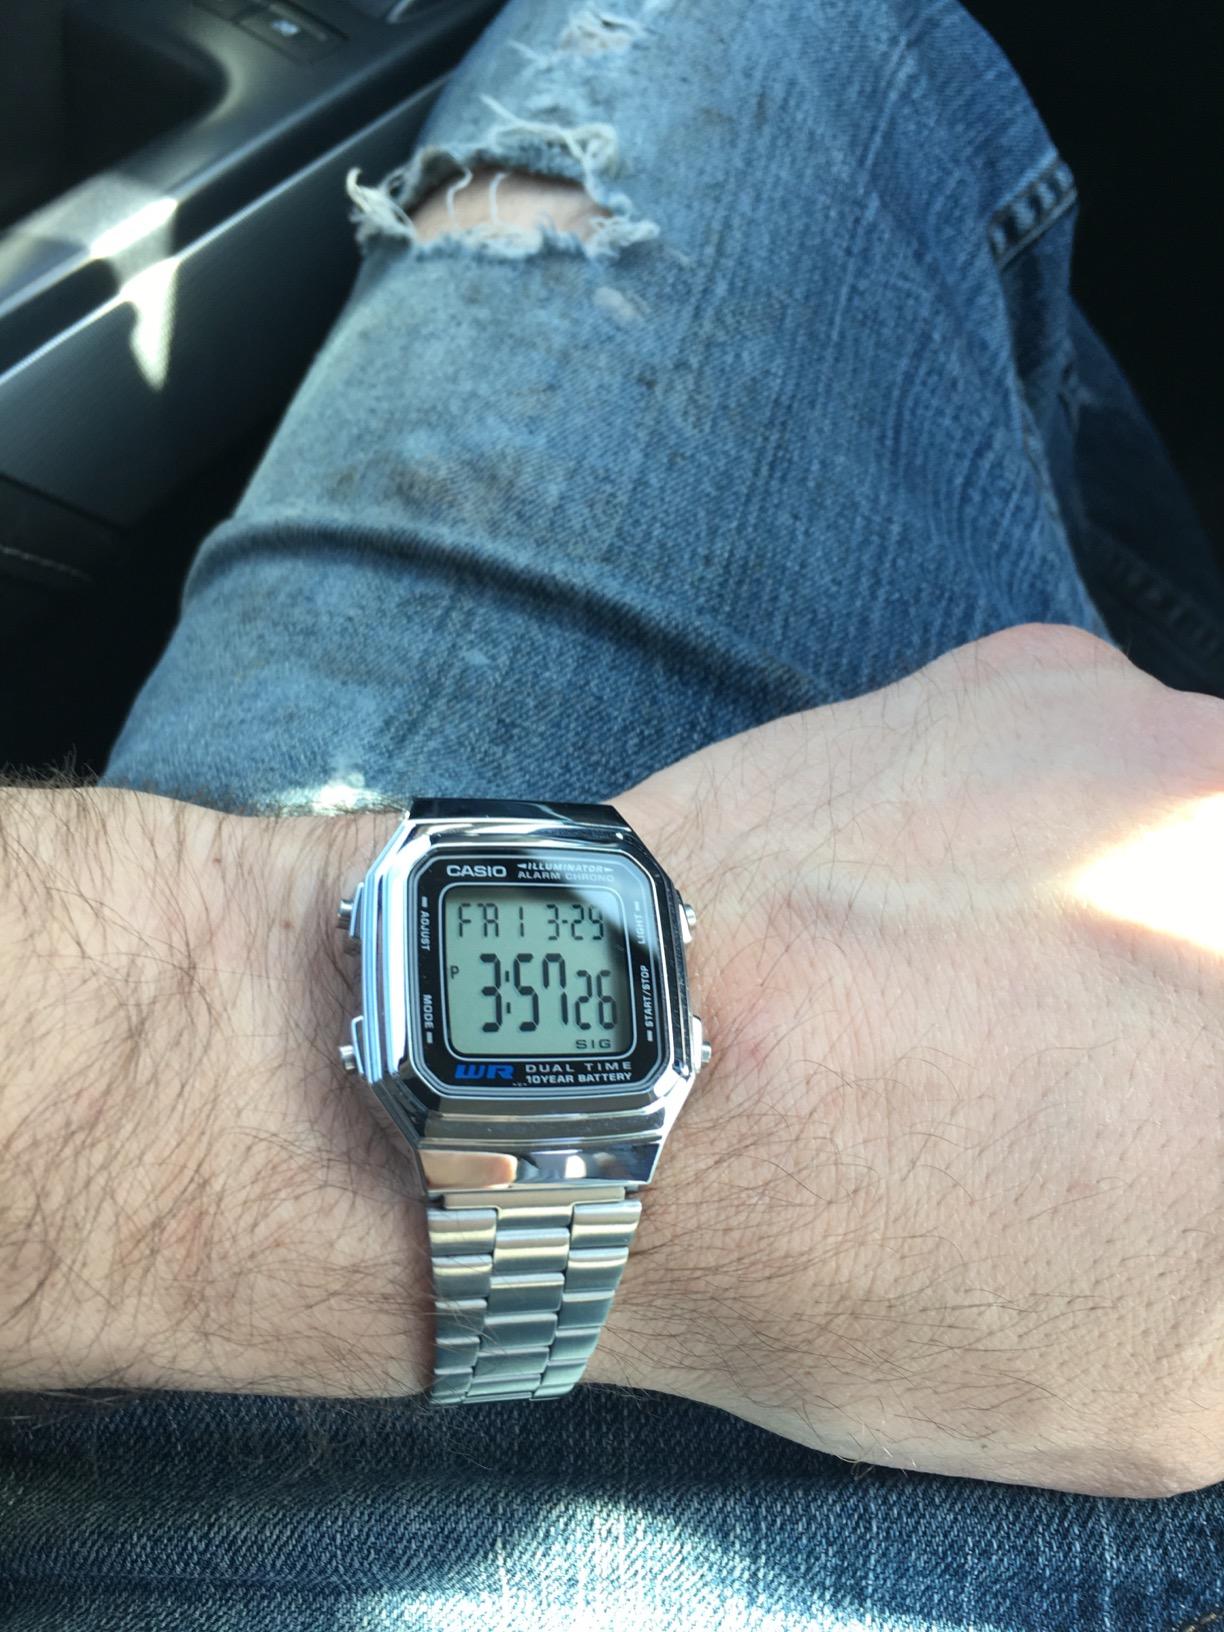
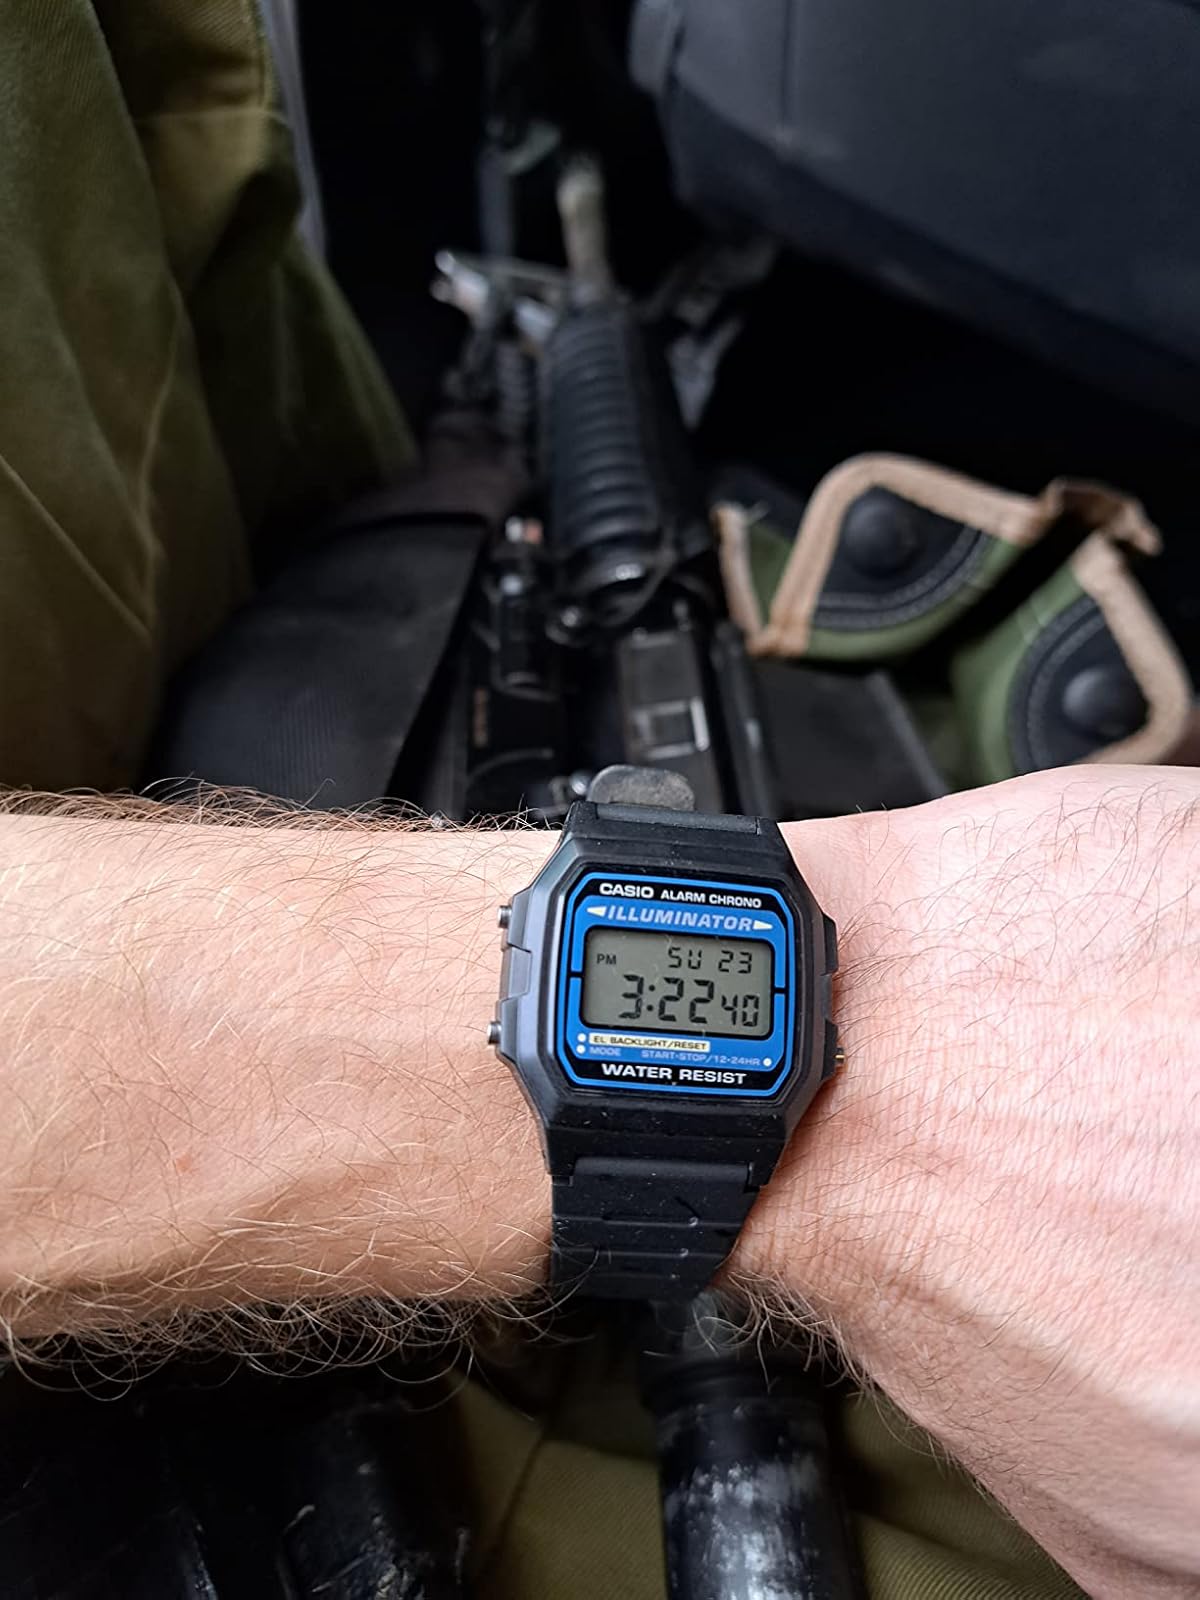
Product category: accessories_watch
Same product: no